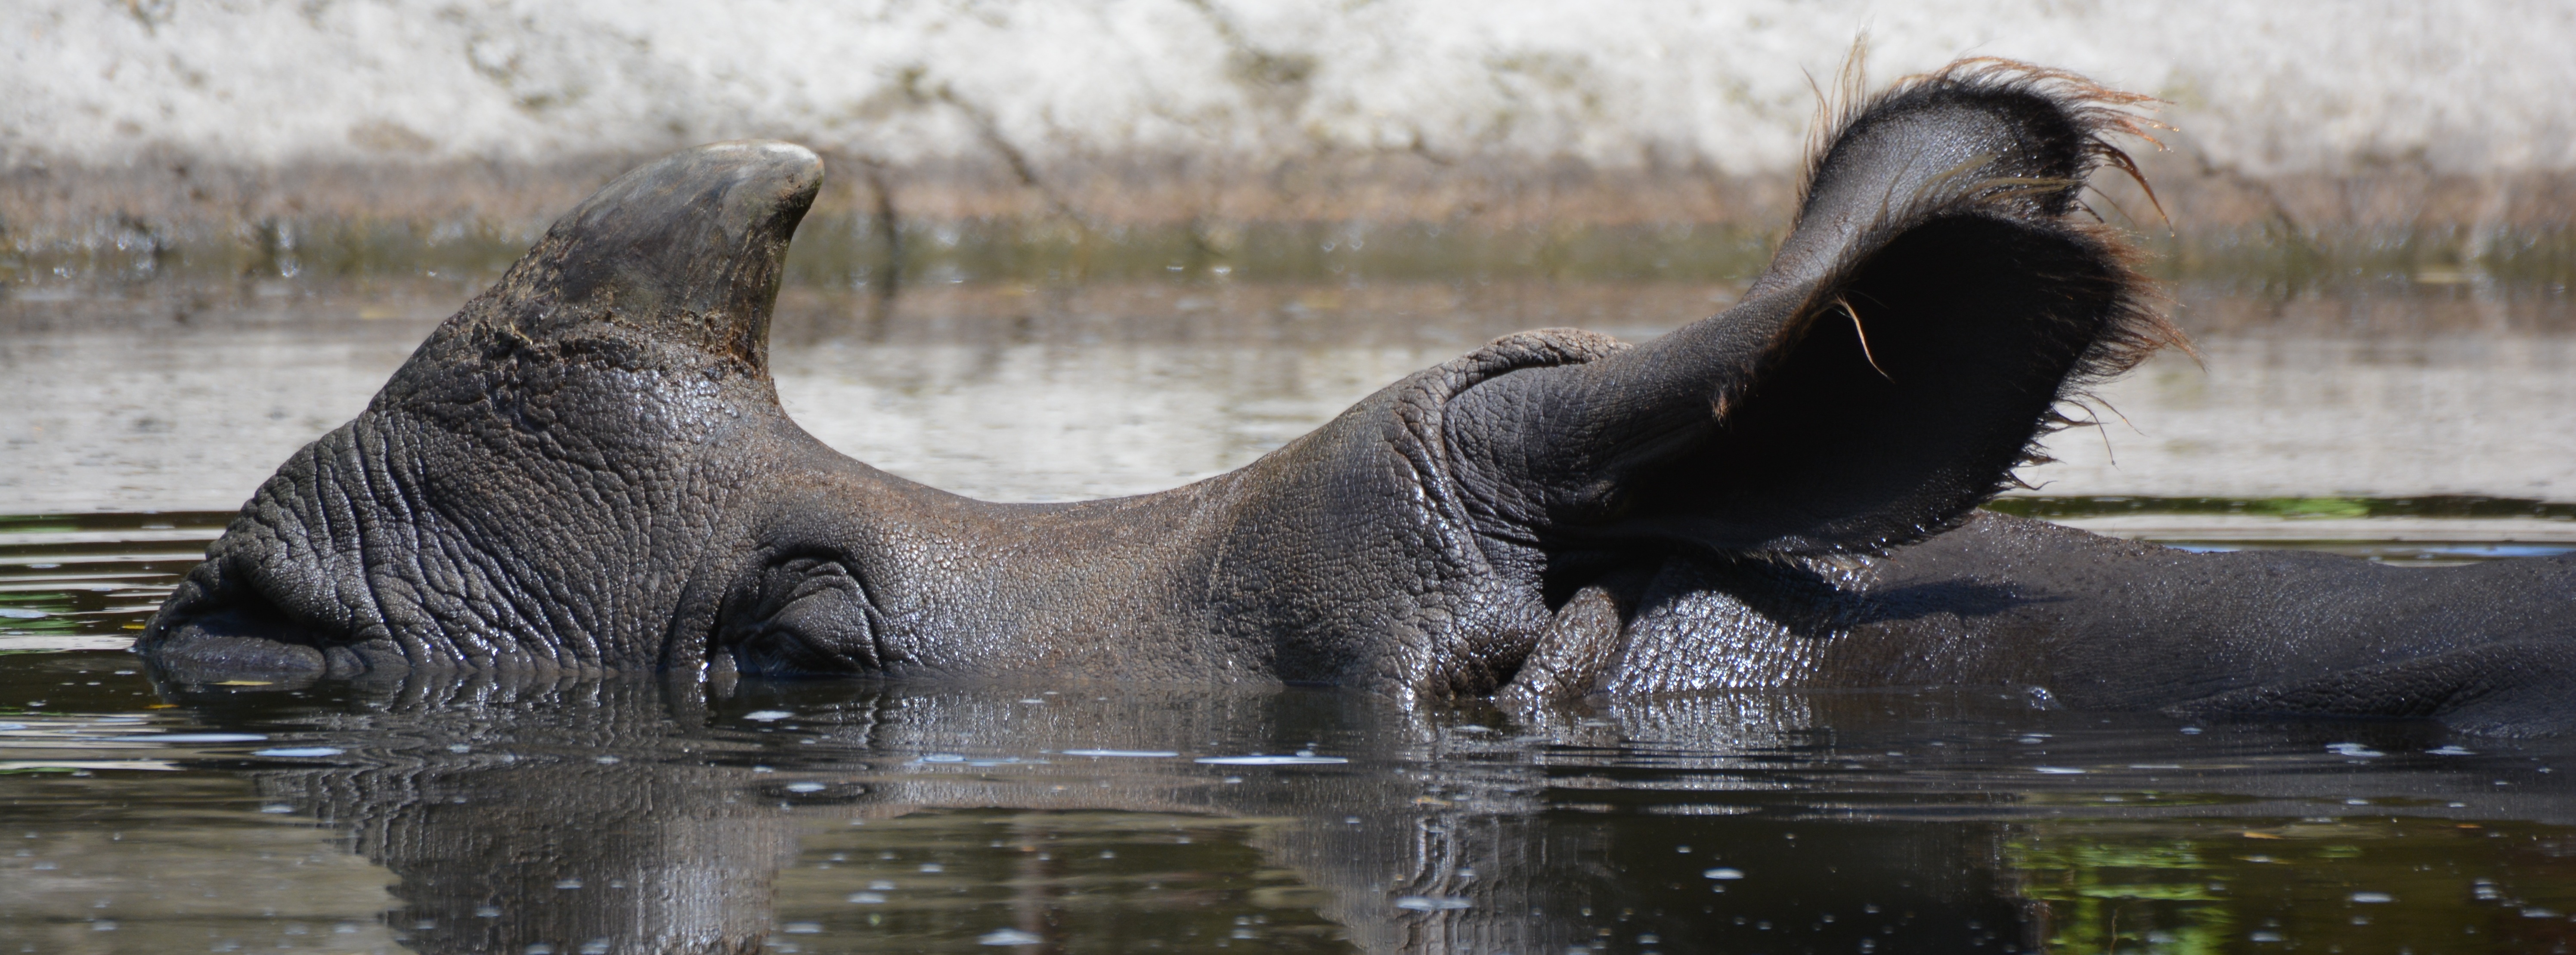
animal, wildlife, zoo, horn, mammal, fauna, elephant, rhino, rhinoceros, vertebrate, refreshment, safari, hippopotamus, cooling, indian elephant, elephants and mammoths